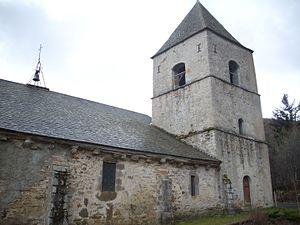
Eglise de Mazoires
Mazoires est une commune française, située dans le département du Puy-de-Dôme en région Auvergne-Rhône-Alpes.